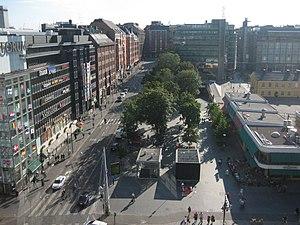
Simonkatu, est une rue du centre d'Helsinki en Finlande.